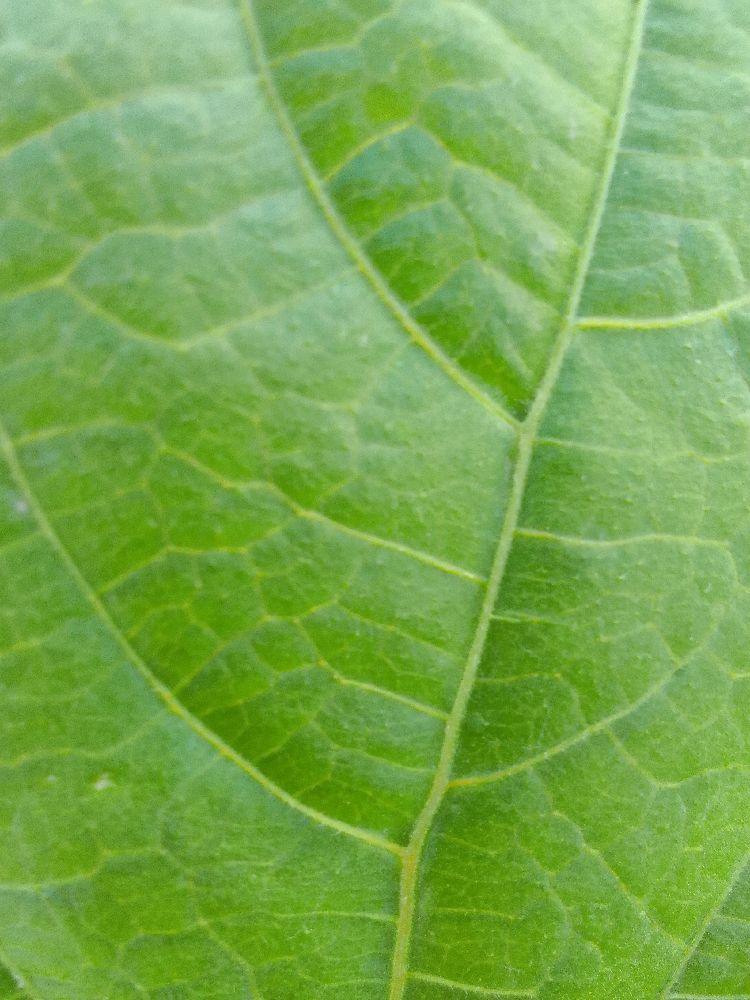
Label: healthy